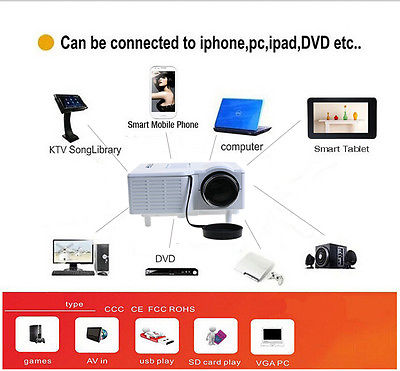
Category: table